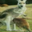
Label: kangaroo